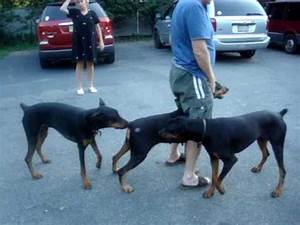
Label: cane